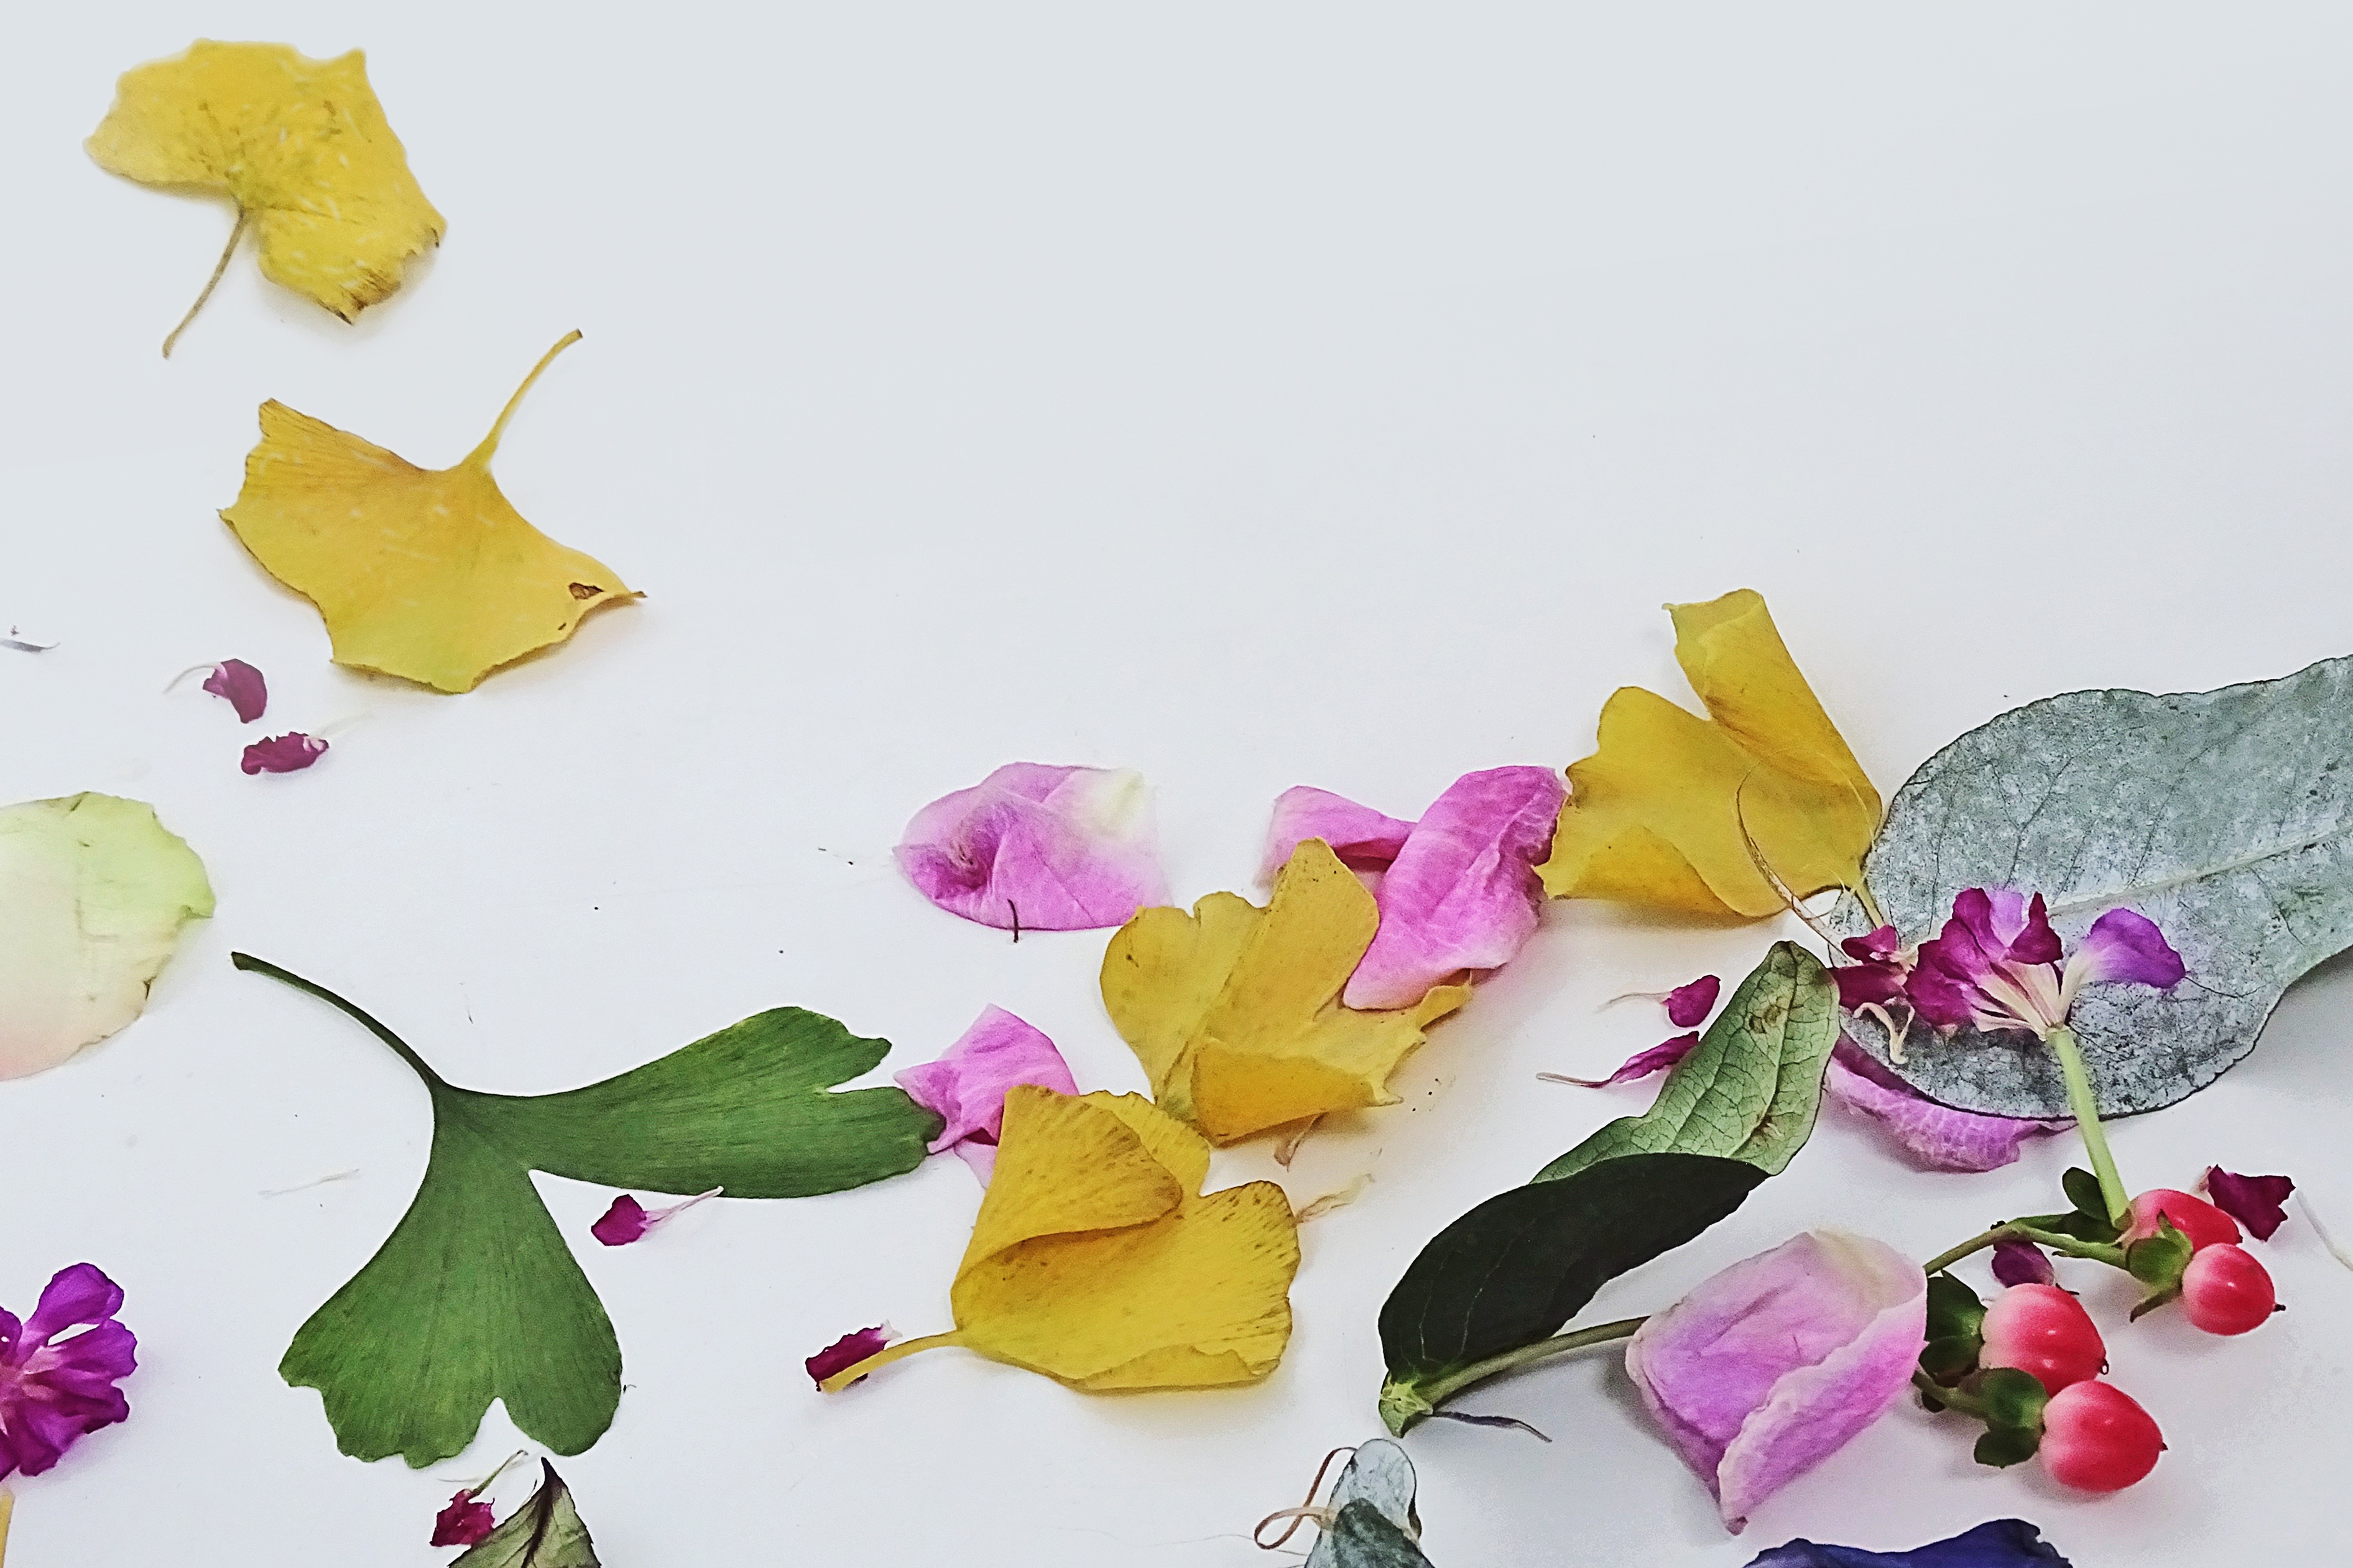
branch, plant, leaf, flower, petal, yellow, paper, flora, art, flowering plant, flower bouquet